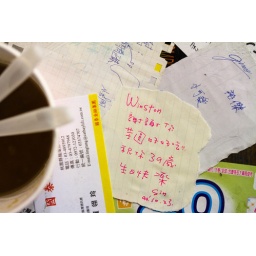
Orwell's classic, one word, one day at a time. Note under glass on table in restaurant. Jiufen street market, Taiwan.